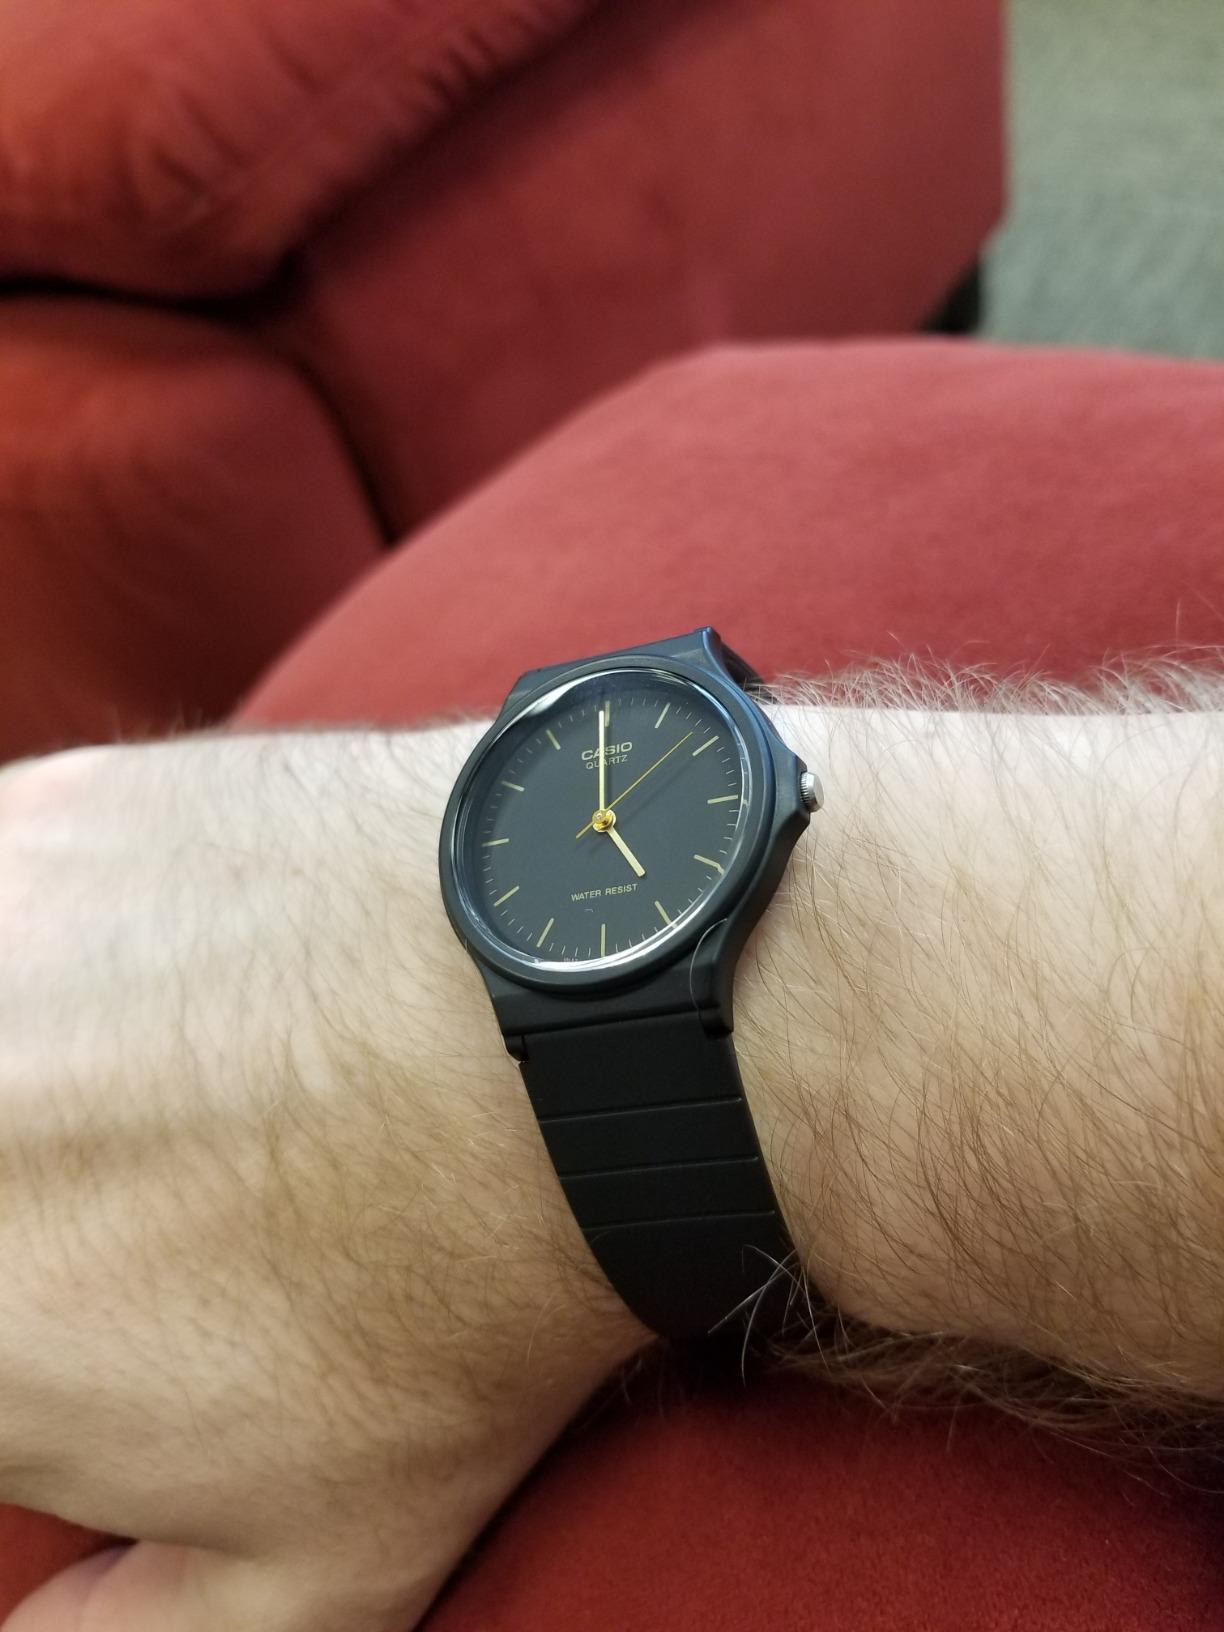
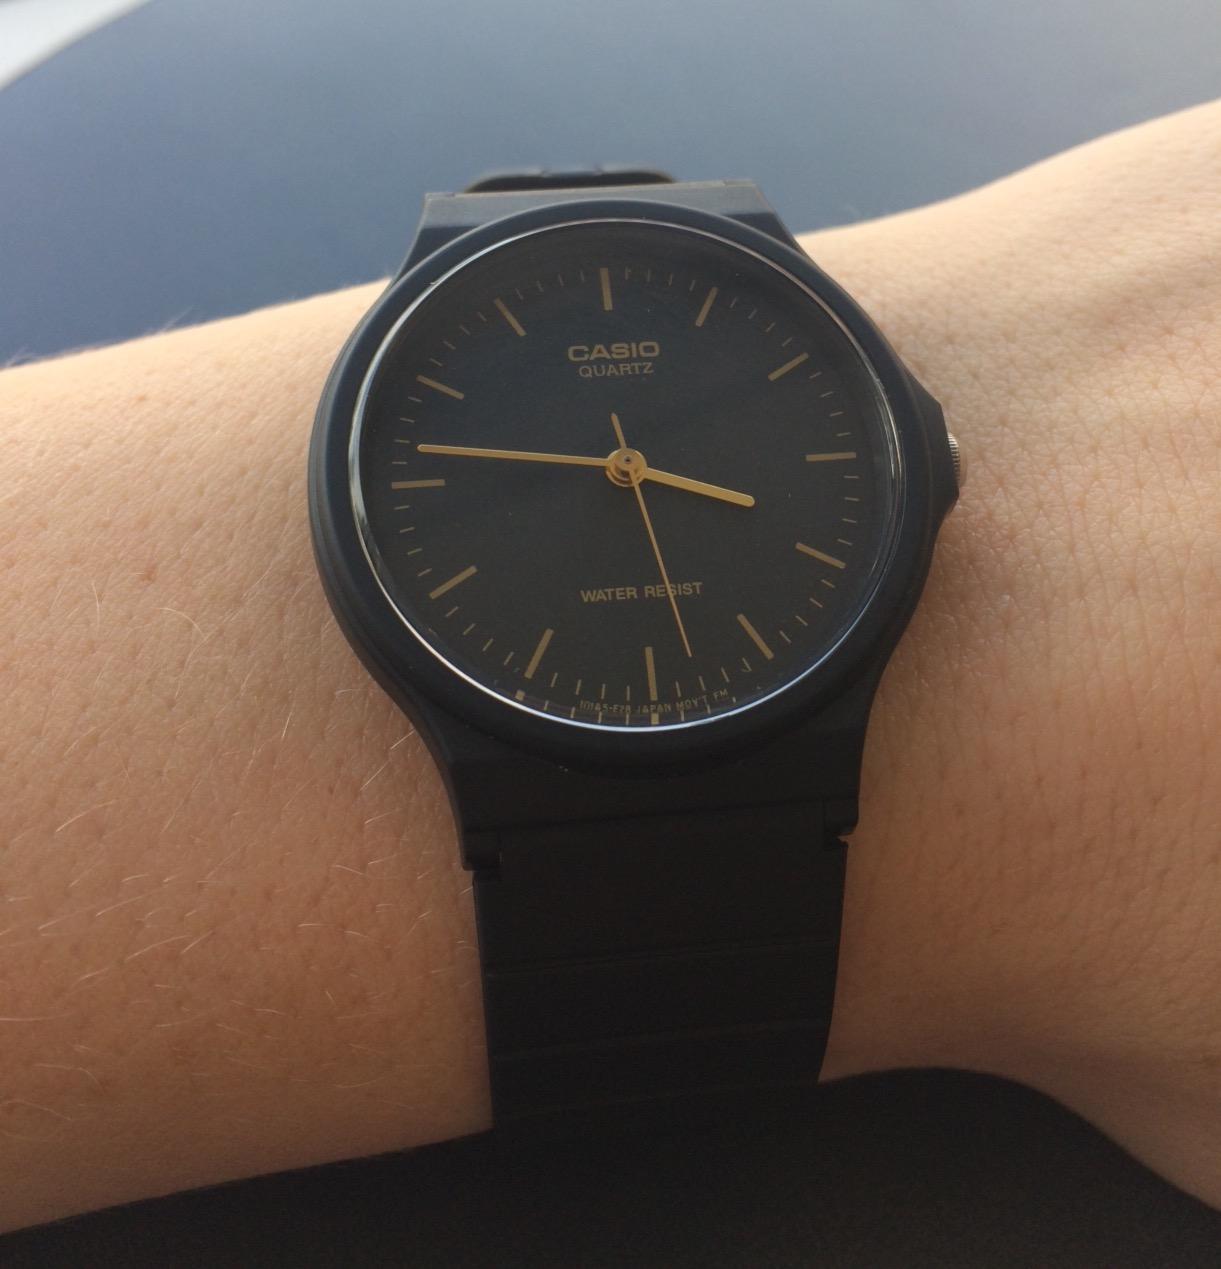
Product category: accessories_watch
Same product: yes